Sari Furuya

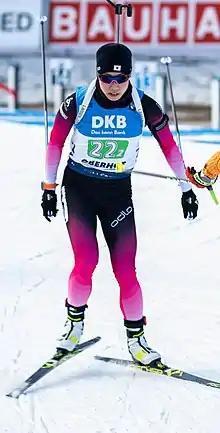
Furuya in 2020

Sari Maeda (born Sari Furuya, , on 25 May 1990) is a Japanese biathlete. She competed in the 2018 Winter Olympics.